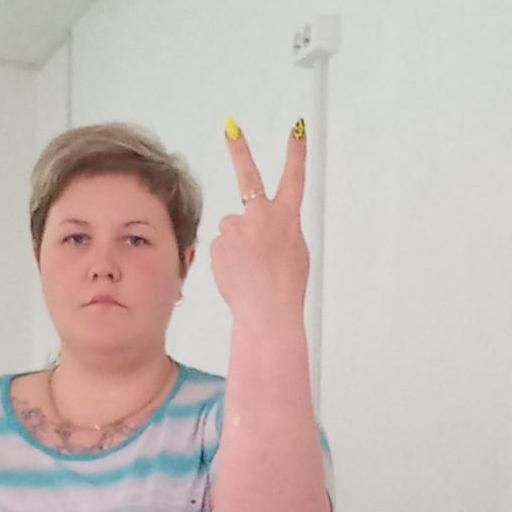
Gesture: peace_inverted